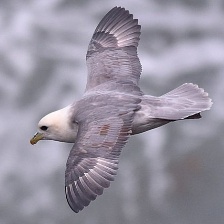
Species: NORTHERN FULMAR
Scientific name: FULMARUS GLACIALIS